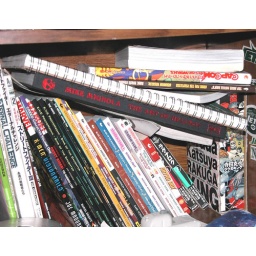
shelf in old house